Sophie of Württemberg

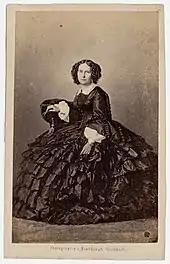
Queen Sophie c.1860

Sophie of Württemberg (Sophie Friederike Matilda; 17 June 1818 – 3 June 1877) was Queen of the Netherlands as the first wife of King William III. Sophie separated from William in 1855 but continued to perform her duties as queen in public. She was known for her progressive and liberal views and corresponded with several famous intellectuals.